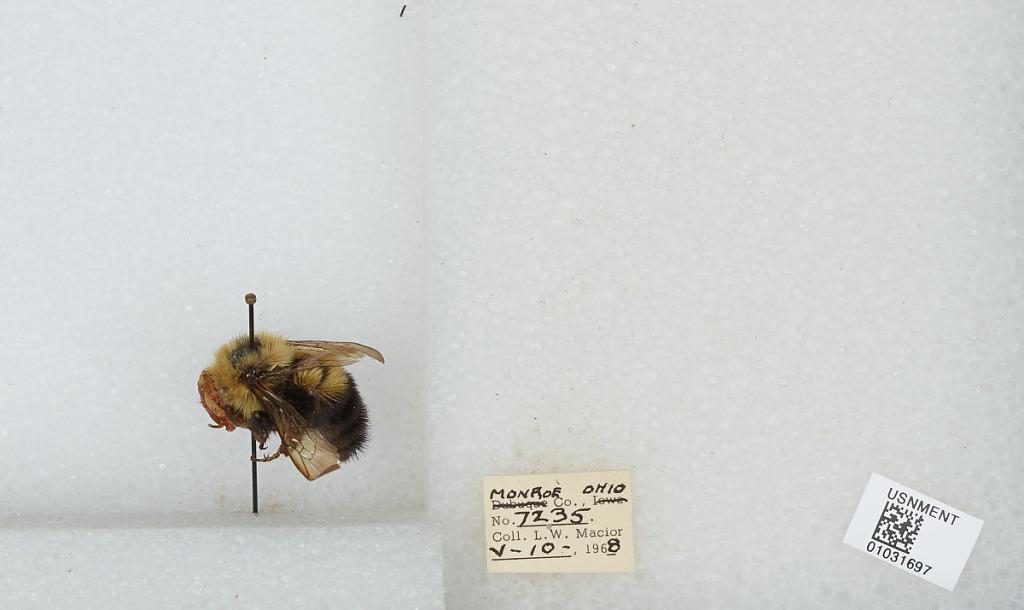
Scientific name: Bombus (Pyrobombus) vagans vagans Smith
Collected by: L. Macior
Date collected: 1968-5-10
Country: United States
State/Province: Ohio
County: Monroe
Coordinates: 39.73, -81.08